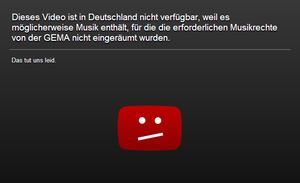
Malheureusement, cette vidéo est indisponible en Allemagne, car elle est susceptible de contenir de la musique dont les droits musicaux n'ont pas été accordés par la GEMA.
La Gesellschaft für musikalische Aufführungs- und mechanische Vervielfältigungsrechte, est une société de gestion des droits d'auteur allemande représentant les différents acteurs de l'industrie musicale : artistes et labels.